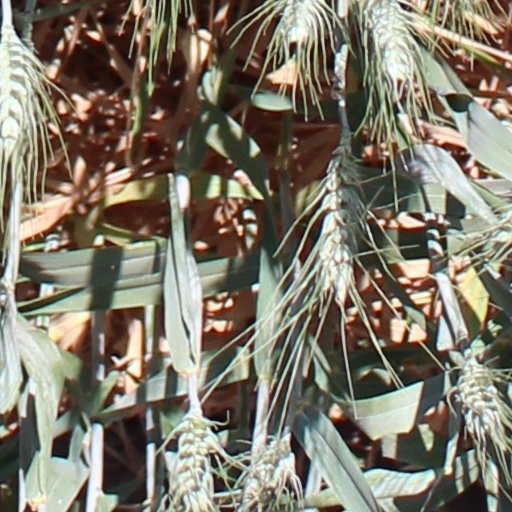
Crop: wheat